Newry Cathedral

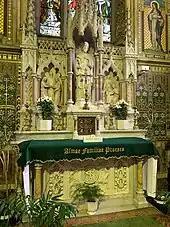
St Joseph's Altar

The Chapel of the Blessed Virgin is located to the left of the main Sanctuary displays the same ornate decoration in marbles and mosaics. A number of invocations from the Litany of the Blessed Virgin Mary, all worked in mosaics with accompanying symbols mainly in gold, are seen on the wall around the altar. The altar itself, in Carrara marble generally, carries columns in Sienna and Rosso Corallo, with small panels in Levanto Red. The tabernacle door has a gold finish and above stands a marble statue Our Lady of Lourdes. The two small panels in the marble reredos present the Annunciation and the Coronation of the Virgin. The stained glass window over the altar shows The Virgin Mary with the Child Jesus. The Virgin's parents, St. Joachim and St. Anne are shown in mosaics on either side. The sanctuary lamp in this chapel was presented by the Children on Mary Sodality, on the occasion of the Consecration in 1925. To the Left of the altar is a stained glass window showing Christ blessing the Little Children. The ceremonial processional entrance to the sacristy in located in the Lady Chapel.